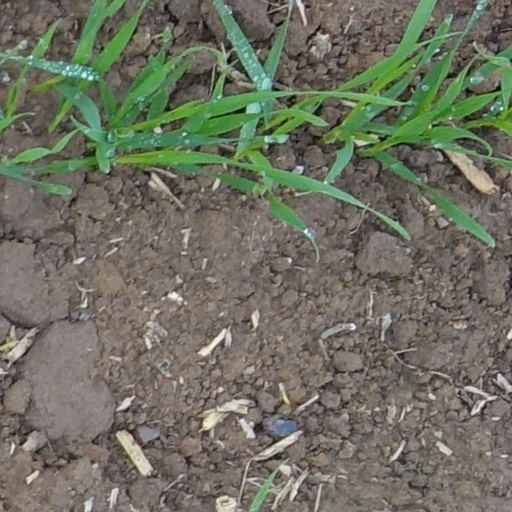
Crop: wheat